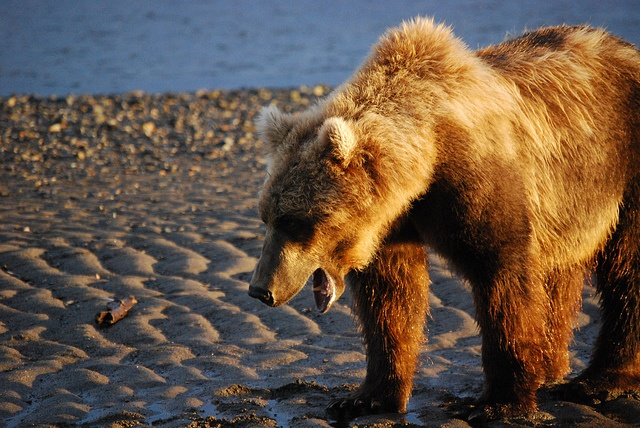
A brown bear is standing at the edge of a river.
a bear standing and yawning on the sand
a grizzly bear stands in a shallow riverbank
A brown bear standing on top of a sandy beach.
A large bear standing in the sand with it's mouth open.